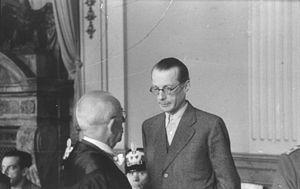
Le comte Ulrich Wilhelm Schwerin von Schwanenfeld était un propriétaire terrien, un officier et résistant allemand.
La prison de Plötzensee est un établissement pénitentiaire allemand, situé dans le quartier de Charlottenbourg-Nord à Berlin. Elle regroupe plusieurs régimes de détention pour hommes ; actuellement, le nombre de places de détention s'élève à 369 dans les établissements fermés et à 90 en milieu ouvert.
Le complot du 20 juillet 1944 est une tentative d'assassinat visant Adolf Hitler, planifiée par des conjurés civils et militaires souhaitant le renversement du régime nazi afin de pouvoir négocier la fin de la Seconde Guerre mondiale avec les puissances alliées.